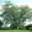
Label: maple_tree